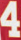
Number: 4